Nasothek

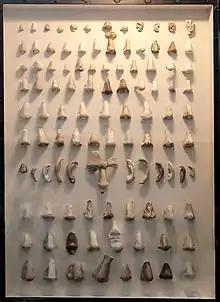
Nasothek displaying marble body parts once used to "repair" antique statuary.

The Ny Carlsberg Glyptotek museum in Copenhagen has a nasothek collection that displays restored noses that were removed from portrait busts and statues after changes in the museum's art restoration policies. The noses, some made of marble and others of plaster, were all originally exhibited on the Greek and Roman statues in the glyptotek itself.